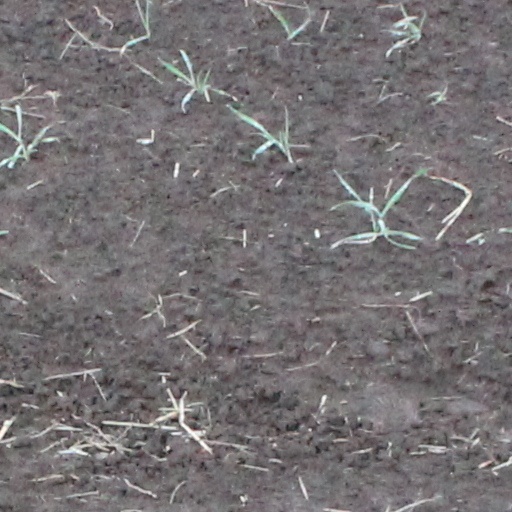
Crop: wheat